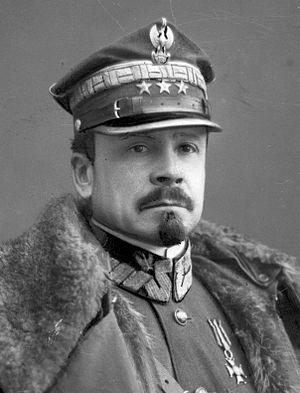
Józef Haller de Hallenburg, est un général et homme politique polonais.